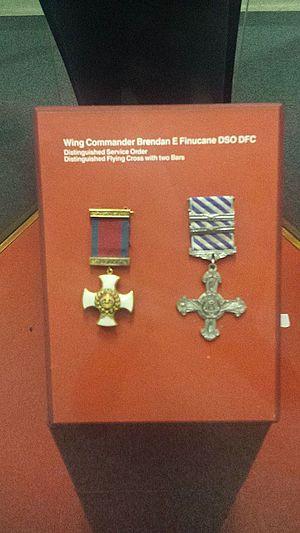
Brendan Eamonn Fergus Finucane dit « Paddy » Finucane est un pilote de chasse irlandais de la Royal Air Force. Il est né le 16 octobre 1920 à Rathmines et mort au combat le 15 juillet 1942 dans la Manche.